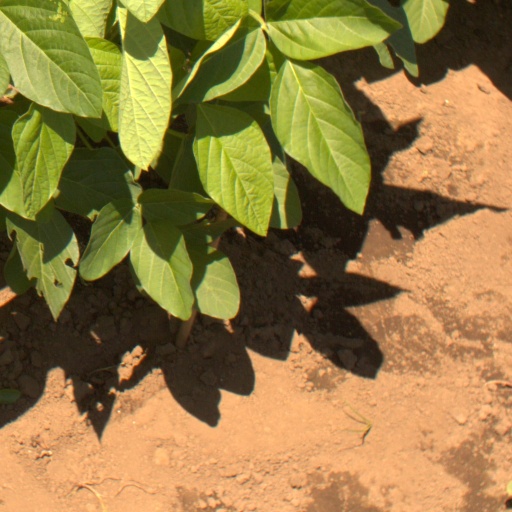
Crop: soybean